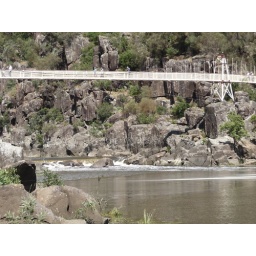
This shows the river coming into the Basin and the walking bridge over the river.